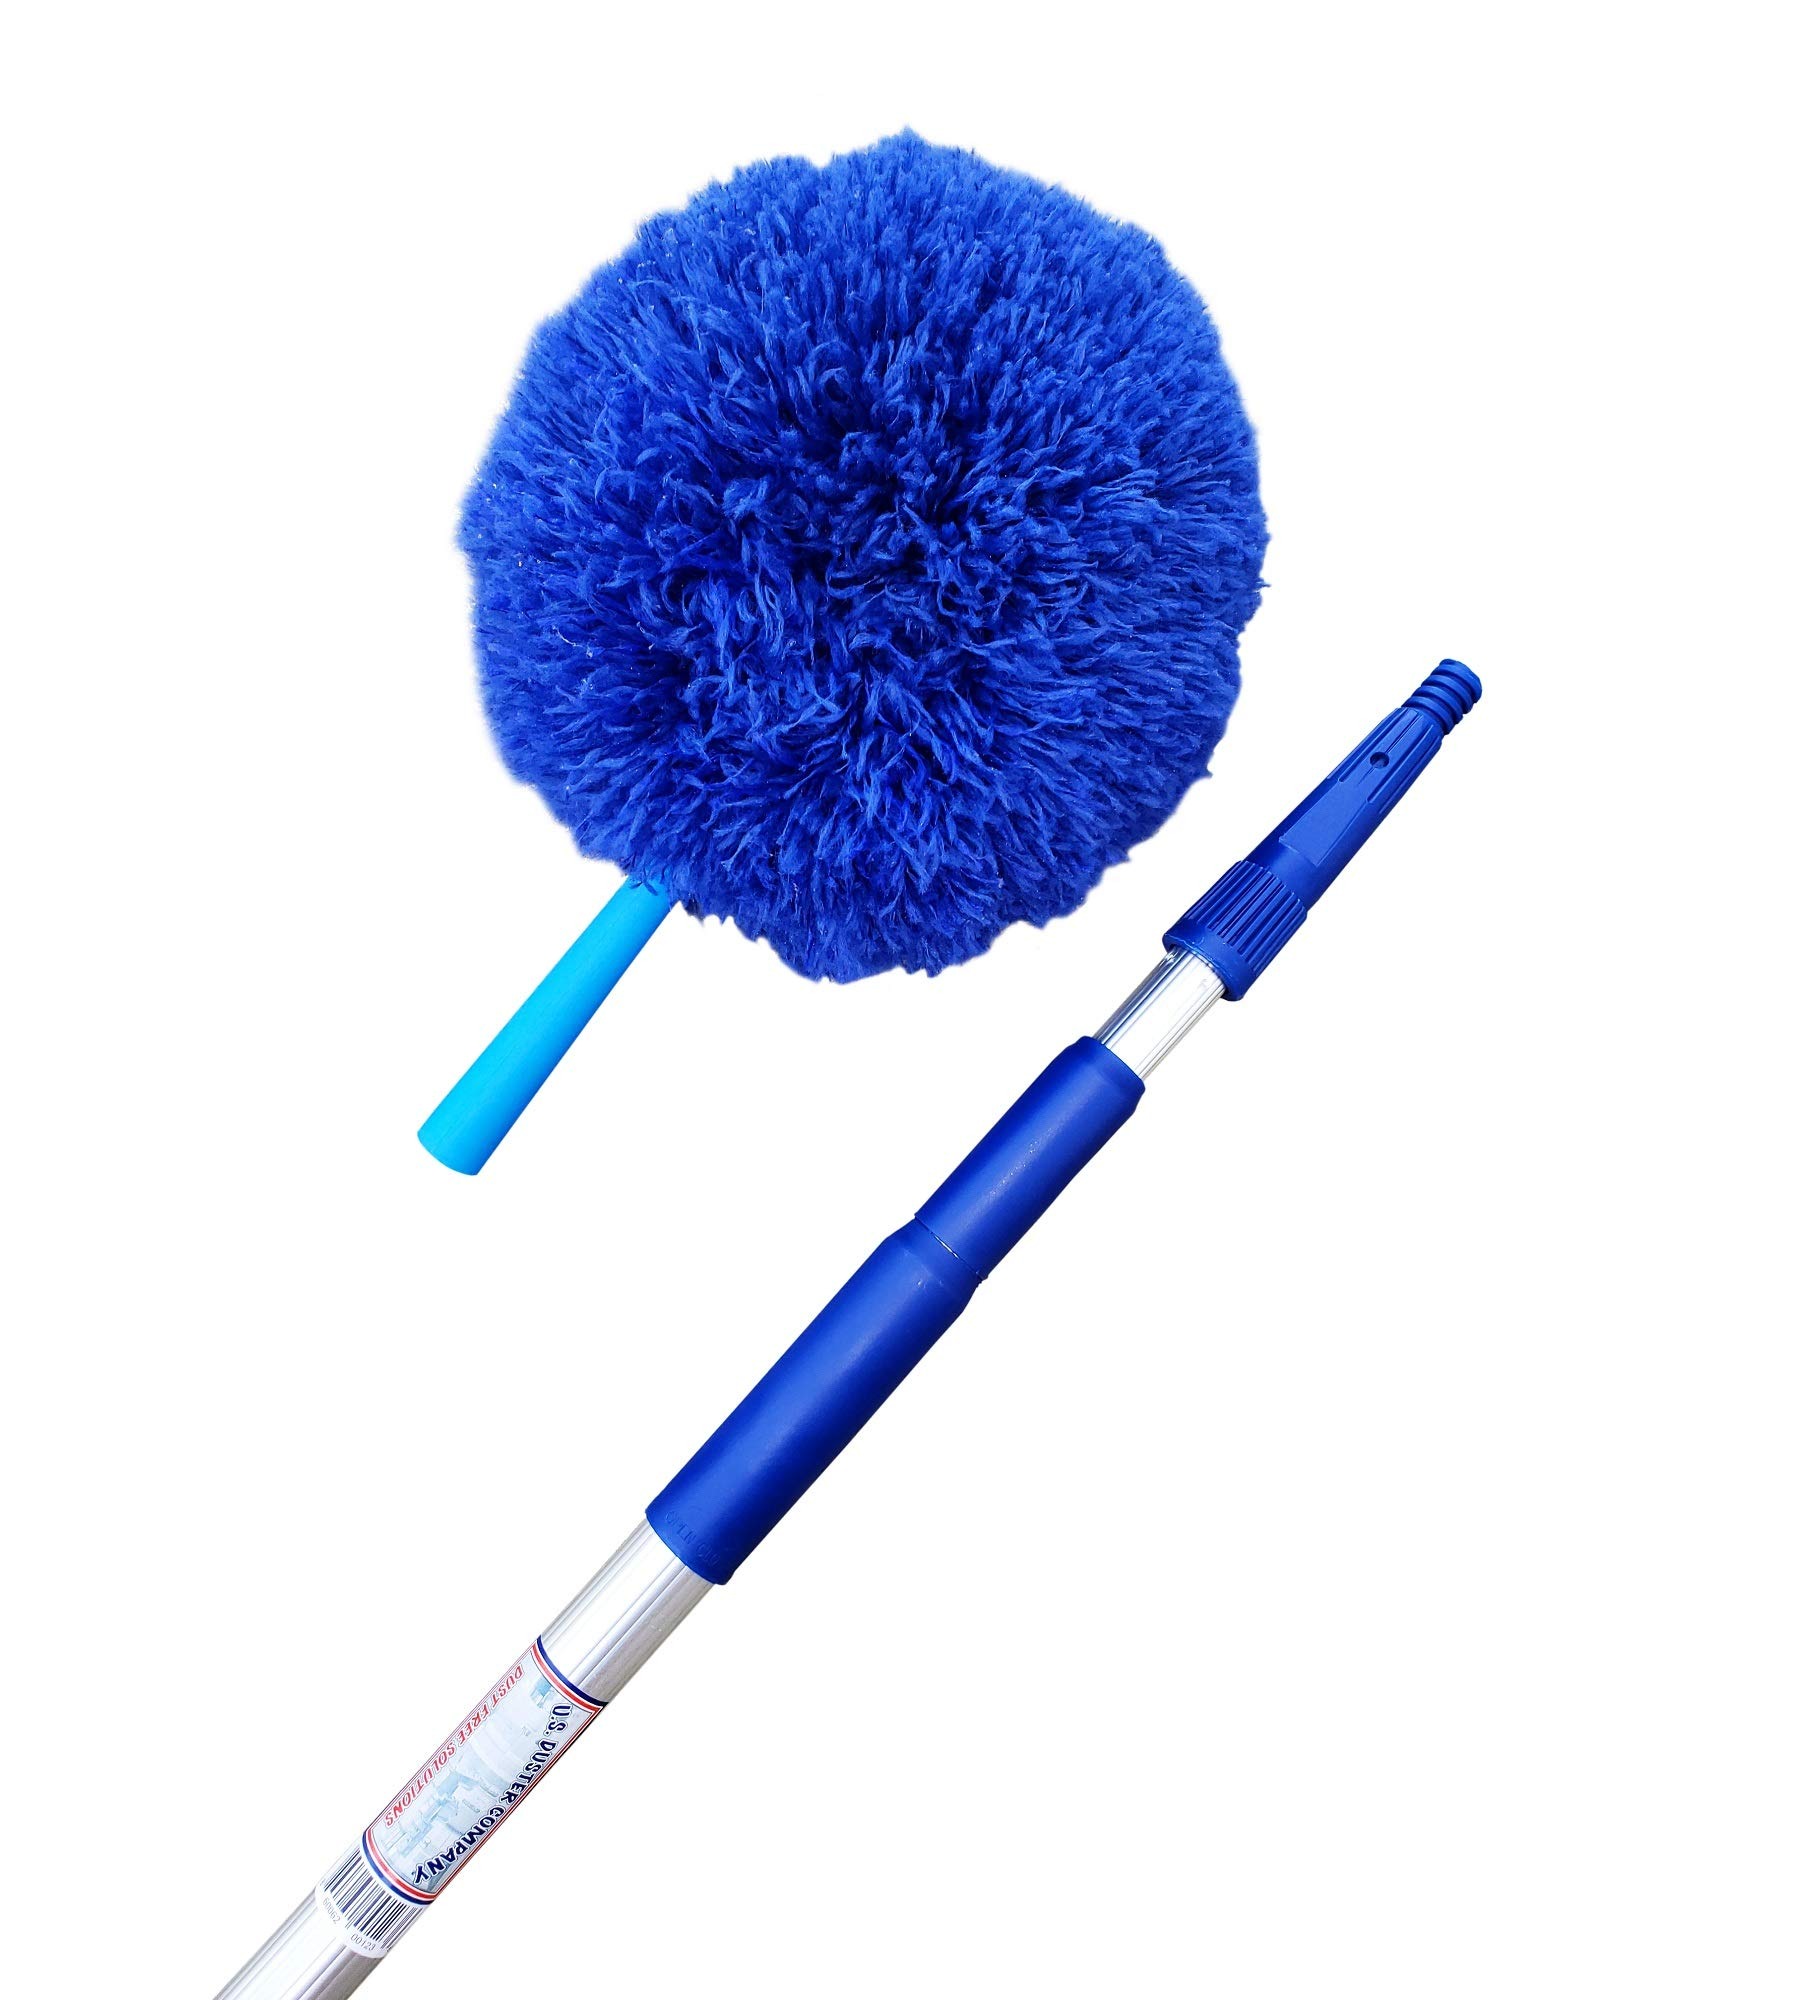
Item Name: Round Webster Cobweb Duster with Extension Pole | Ceiling Fan Duster 13 to 20 foot Reach Telescope Pole | Lightweight Extendable Feather Like Duster
Bullet Point 1: GREAT SPIDERWEB BRUSH- Allows you to reach high vaulted ceilings and remove cobwebs dust ceiling fans high ceiling duster.
Bullet Point 2: MICROFIBER DUSTER HEAD – This blue microfiber duster head is bendable, making it one of the most versatile dusting tools available. You’ll be able to reach around corners and clean irregularly shaped objects. Dust off kitchen appliances, window blinds, picture frames, television screens, and the inside of your car. With the extendable pole, you can reach cobwebs on the ceiling
Bullet Point 3: EASY TO CLEAN- All Duster Heads are easy to clean. Also easy to change between duster heads with threaded attachments.
Bullet Point 4: COBWEB DUSTER w/ EXTENSION POLE – High quality, lightweight, easy to use Duster. Perfect for cleaning tall, hard to reach spots outdoor and indoor: ceilings, high corners, light fixtures, window screens.
Bullet Point 5: LIGHTWEIGHT ALUMINUM POLE – It weighs less than two pounds making it easy for anyone to reach high ceilings.
Product Description: U.S. DUSTER COMPANY DUST FREE SOLUTIONS Get high quality dusters for all your high ceiling critters High Reaching Extension Pole Keep the top half of your home looking as clean as the bottom Cobweb Dusters Microfiber Dusters Chennile Dusters Nylon Dusters Lets get Cleaning Our family business has been manufacturing and selling cleaning products for well over 30 years. Taking the advice of cleaning professionals has allowed us to offer quality cleaning products to the average user. Easy to Use High Quality Aluminum Extension Pole Remove Spider Webs Read more
Value: 1.0
Unit: Count

Price: 43.77